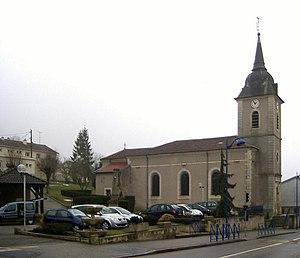
L'église Saint-Blaise à Chavigny
Chavigny est une commune française située dans le département de Meurthe-et-Moselle en région Grand Est.